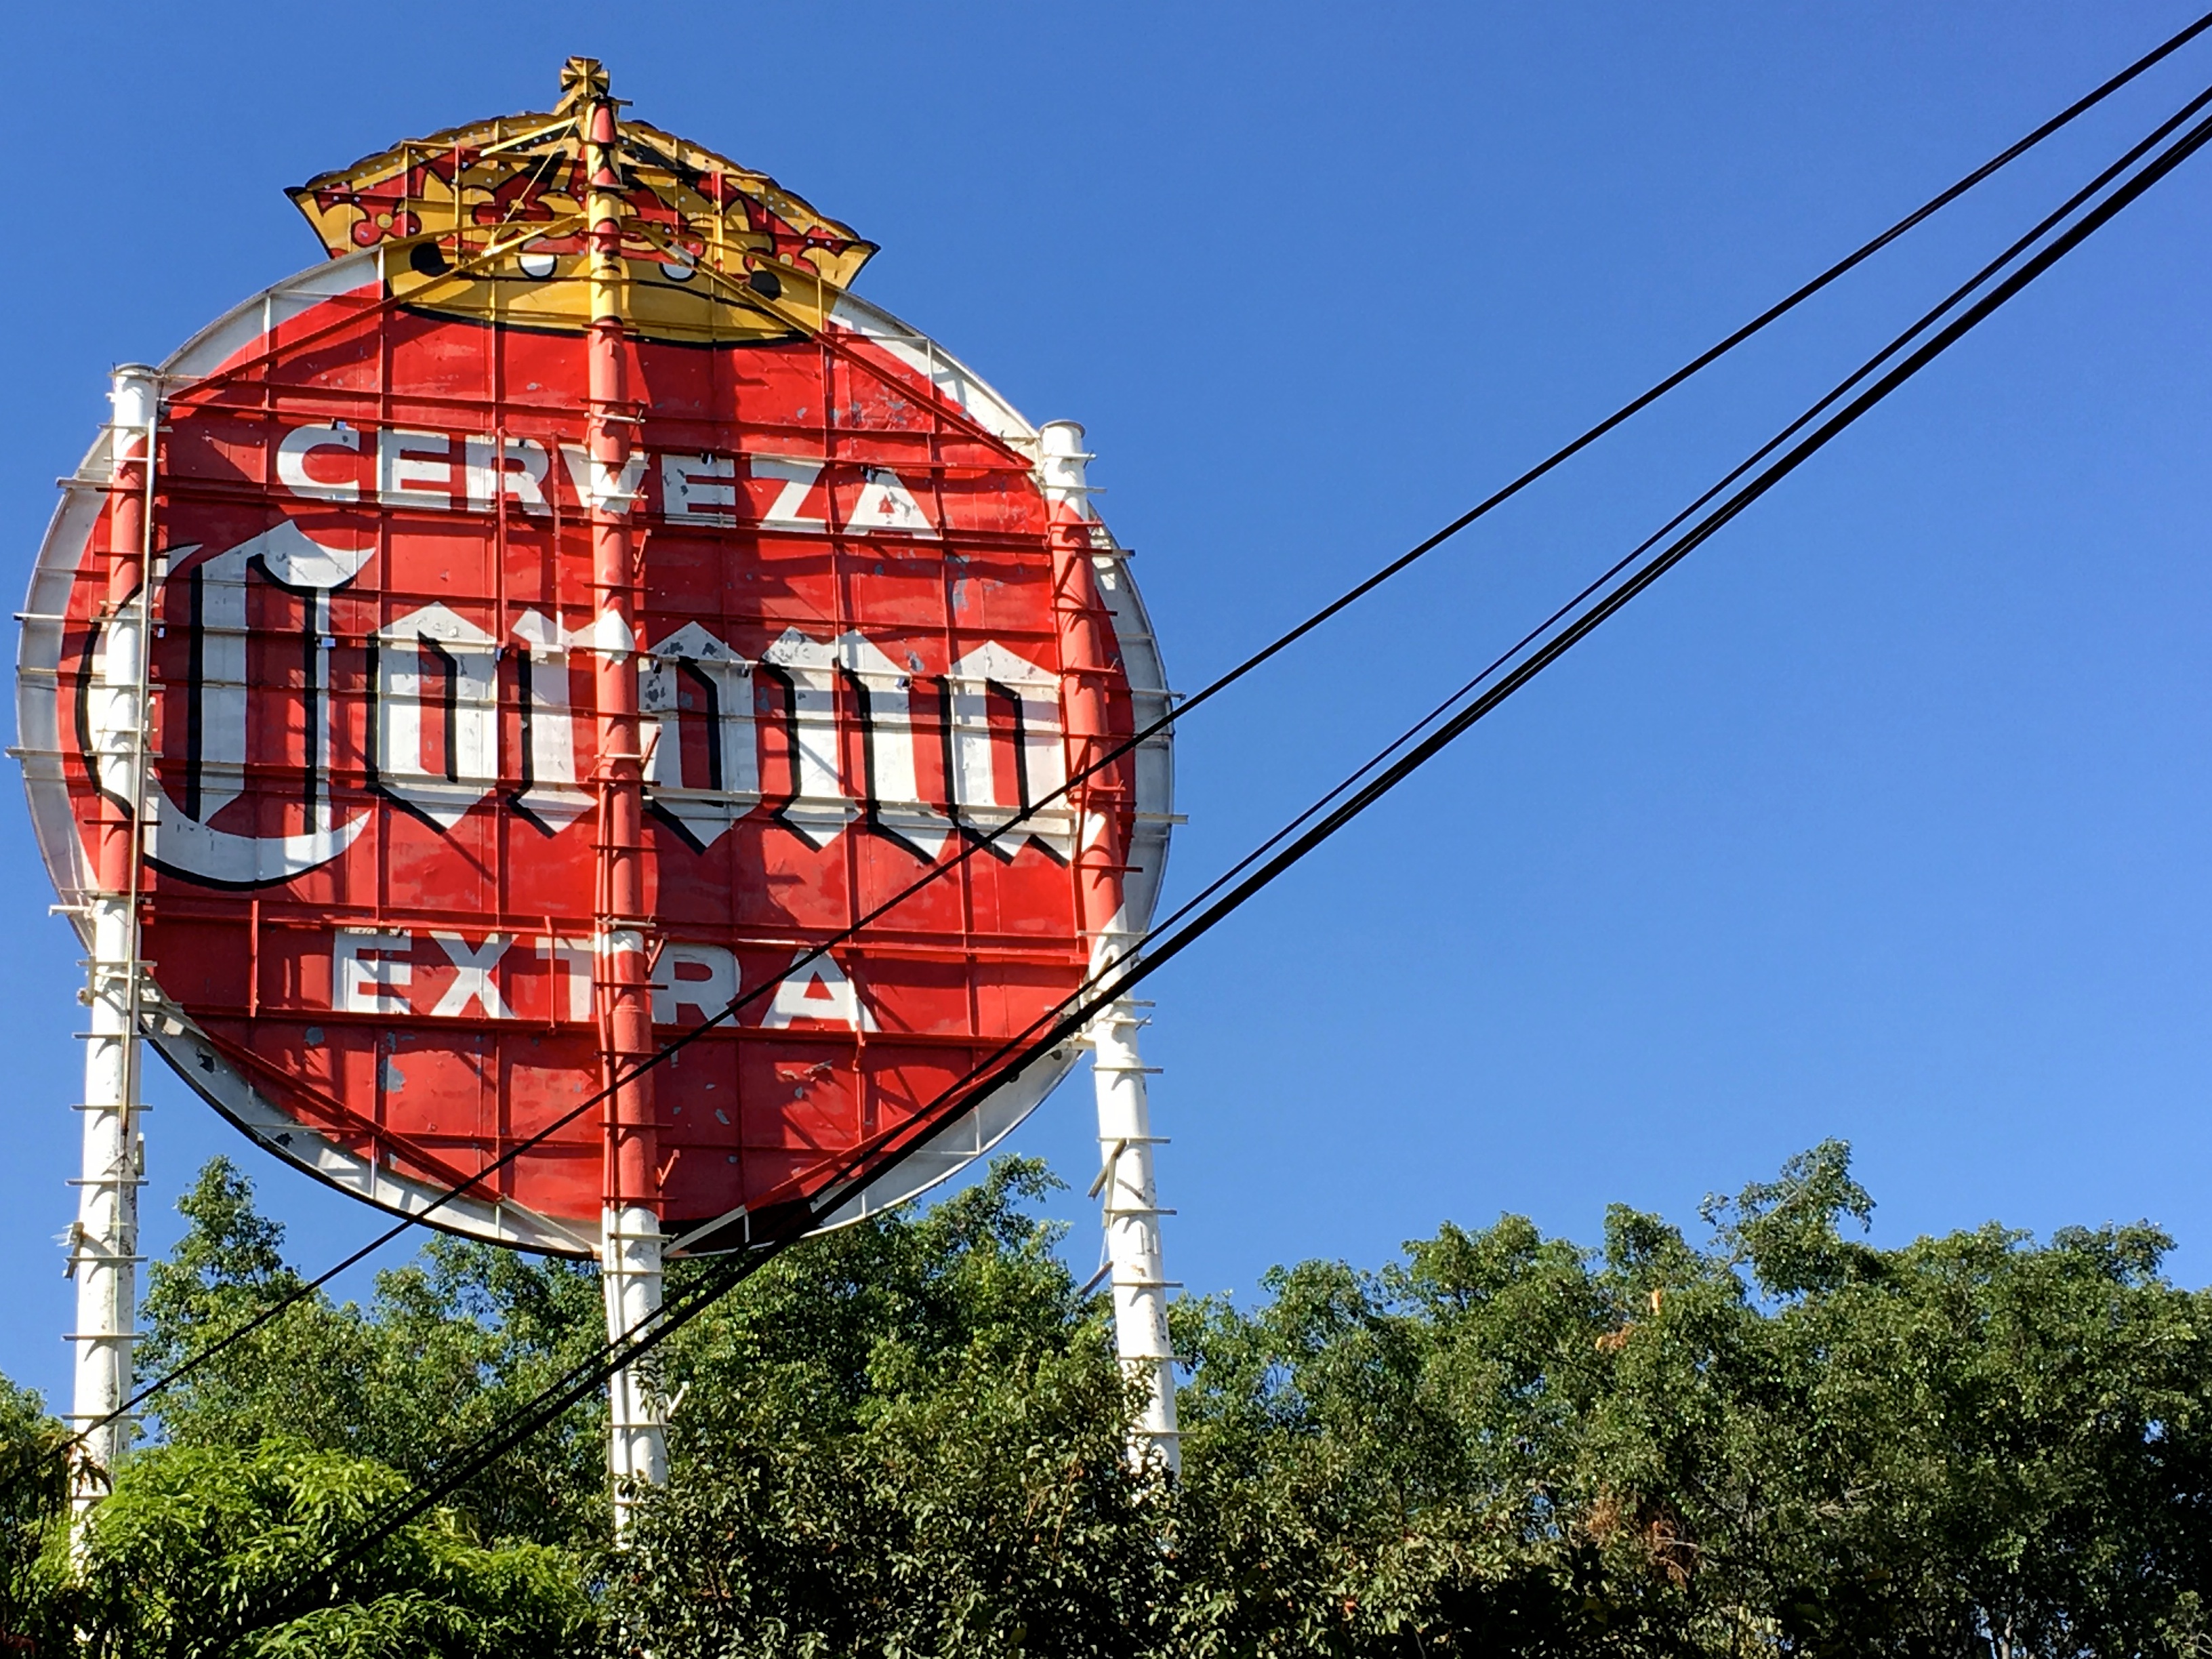
sign, tower, beer